Sons of Soul

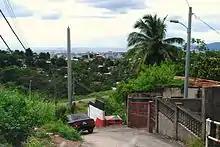
The Trinidadian suburb of Maraval, home to Caribbean Sound Basin

Jaded with their lifestyles in California and the various people frequenting the studios, the group moved the sessions to Caribbean Sound Basin in Maraval, a suburb of Port of Spain, Trinidad. The studio complex was one of Trinidad's few high-end recording locations and was founded in 1990 by Trinidadian businessman Robert Amar, who wanted to attract both local and international recording artists with a state-of-the-art facility and the area's culture. The group intended to use to the studio only to polish their previous sessions' output, but ended up writing and recording what became most of the album for two months. D'wayne Wiggins said of the move in an interview for "Musician", "the record company really wanted to put what we had out, but we ourselves didn't feel like the album was done."